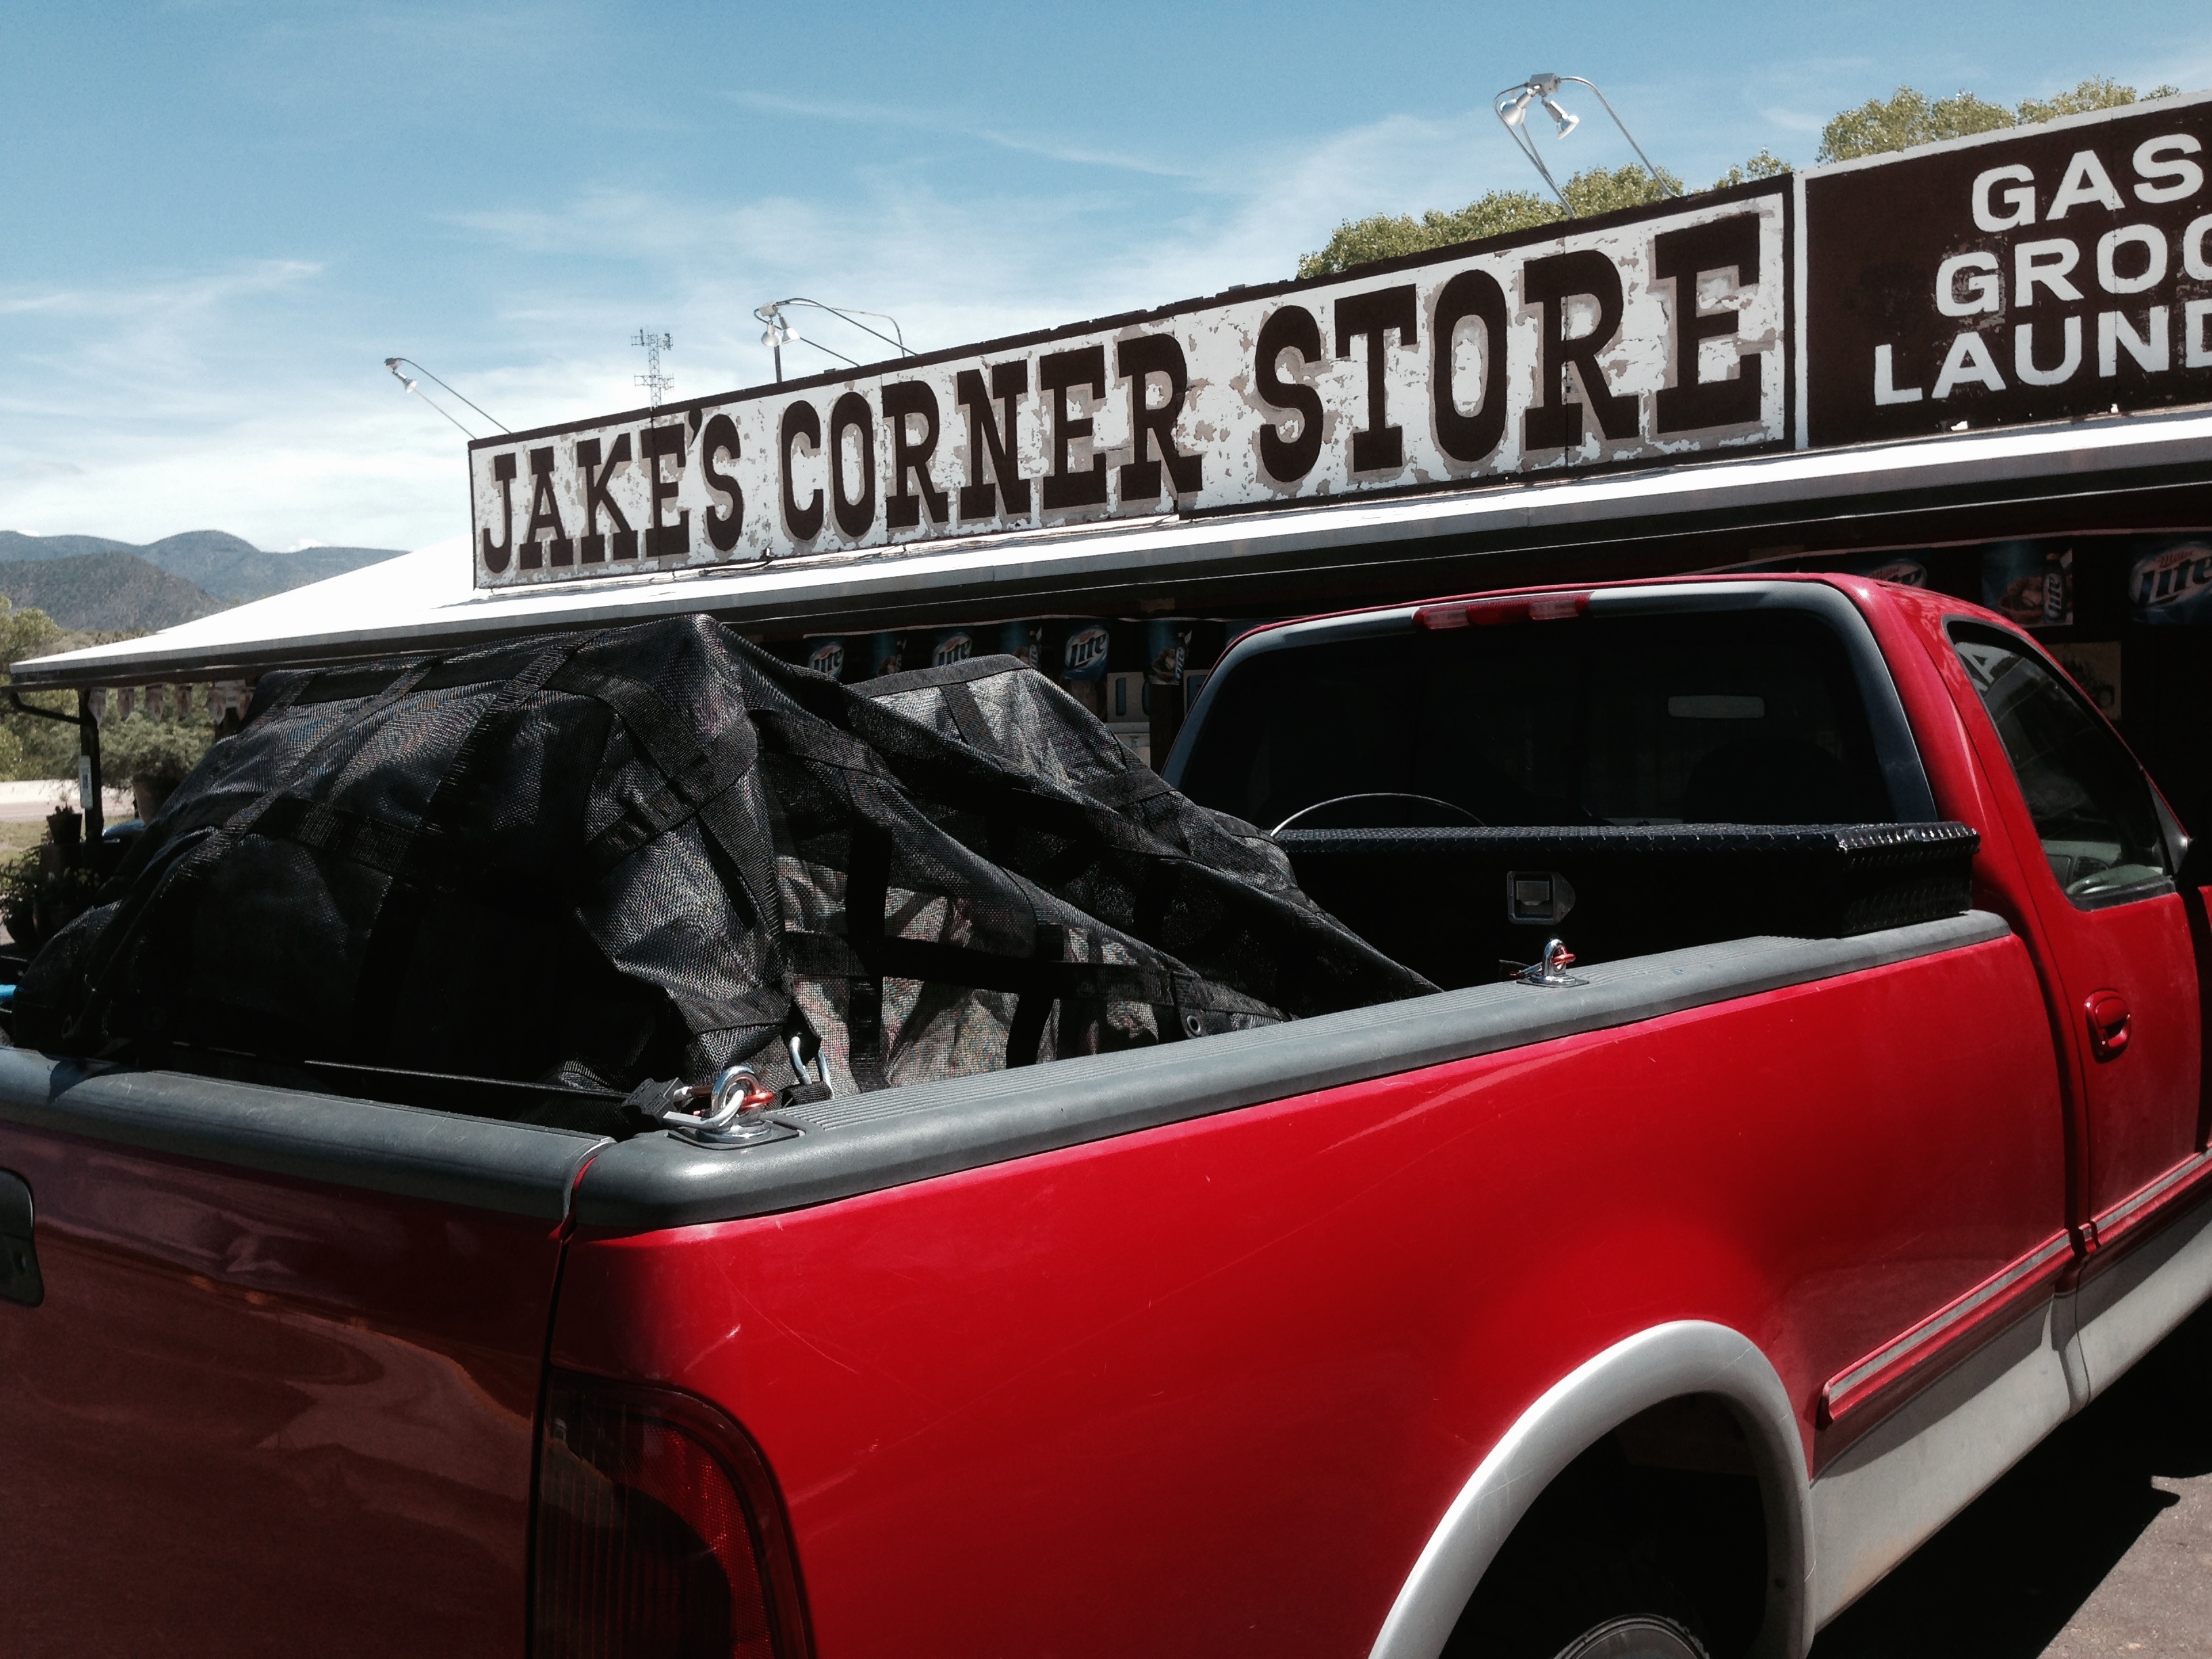
car, truck, vehicle, bumper, pickup truck, land vehicle, automobile make, automotive exterior